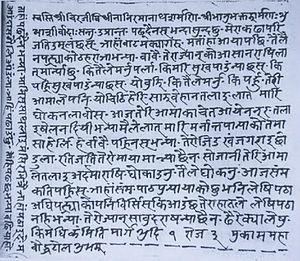
Bhanubhakta Acharya est un poète et traducteur népalais. Il nait à Tanahu ; son grand-père s'occupe de son éducation. Il réalise la traduction du Rāmāyana en népalais. Il est considéré comme le premier poète du Népal.